Rui Costa

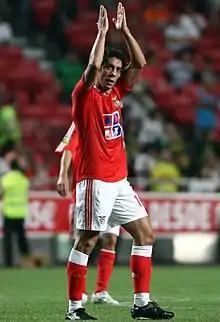
Costa with Benfica in 2007

On 25 May 2006, Costa's return to Benfica in the upcoming season was announced in a press conference. He had been released from Milan, after both the player and the club reached an agreement to end his €4.6 million per year contract, in order to fulfill his long-held dream of returning to Benfica. Costa started on his return in a 2006–07 UEFA Champions League qualifier against Austria Wien in August 2006, and the second leg saw Costa score in his home return. Despite Costa being used as a regular under manager Fernando Santos when available, the season was impaired with injuries: he suffered a muscle tear in October, which kept him out of action for three months, and another muscular injury in February.